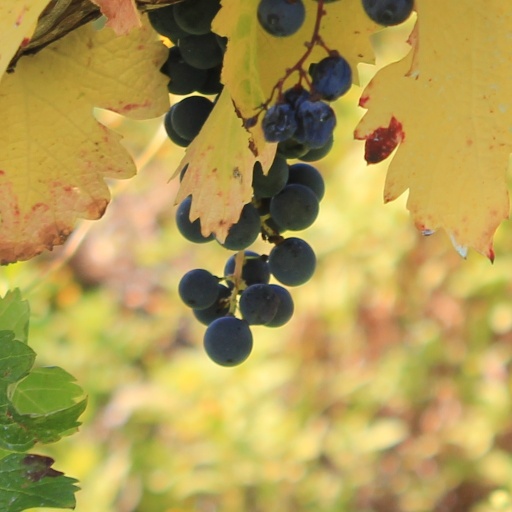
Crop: grape